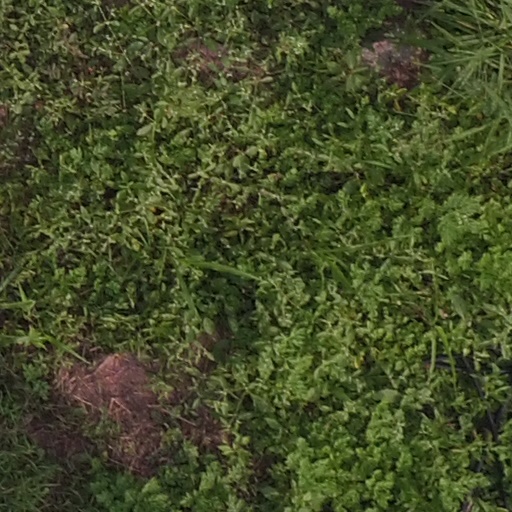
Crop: maize; corn